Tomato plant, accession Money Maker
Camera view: horizontal (90 deg, fisheye); turntable rotation: 210 degrees
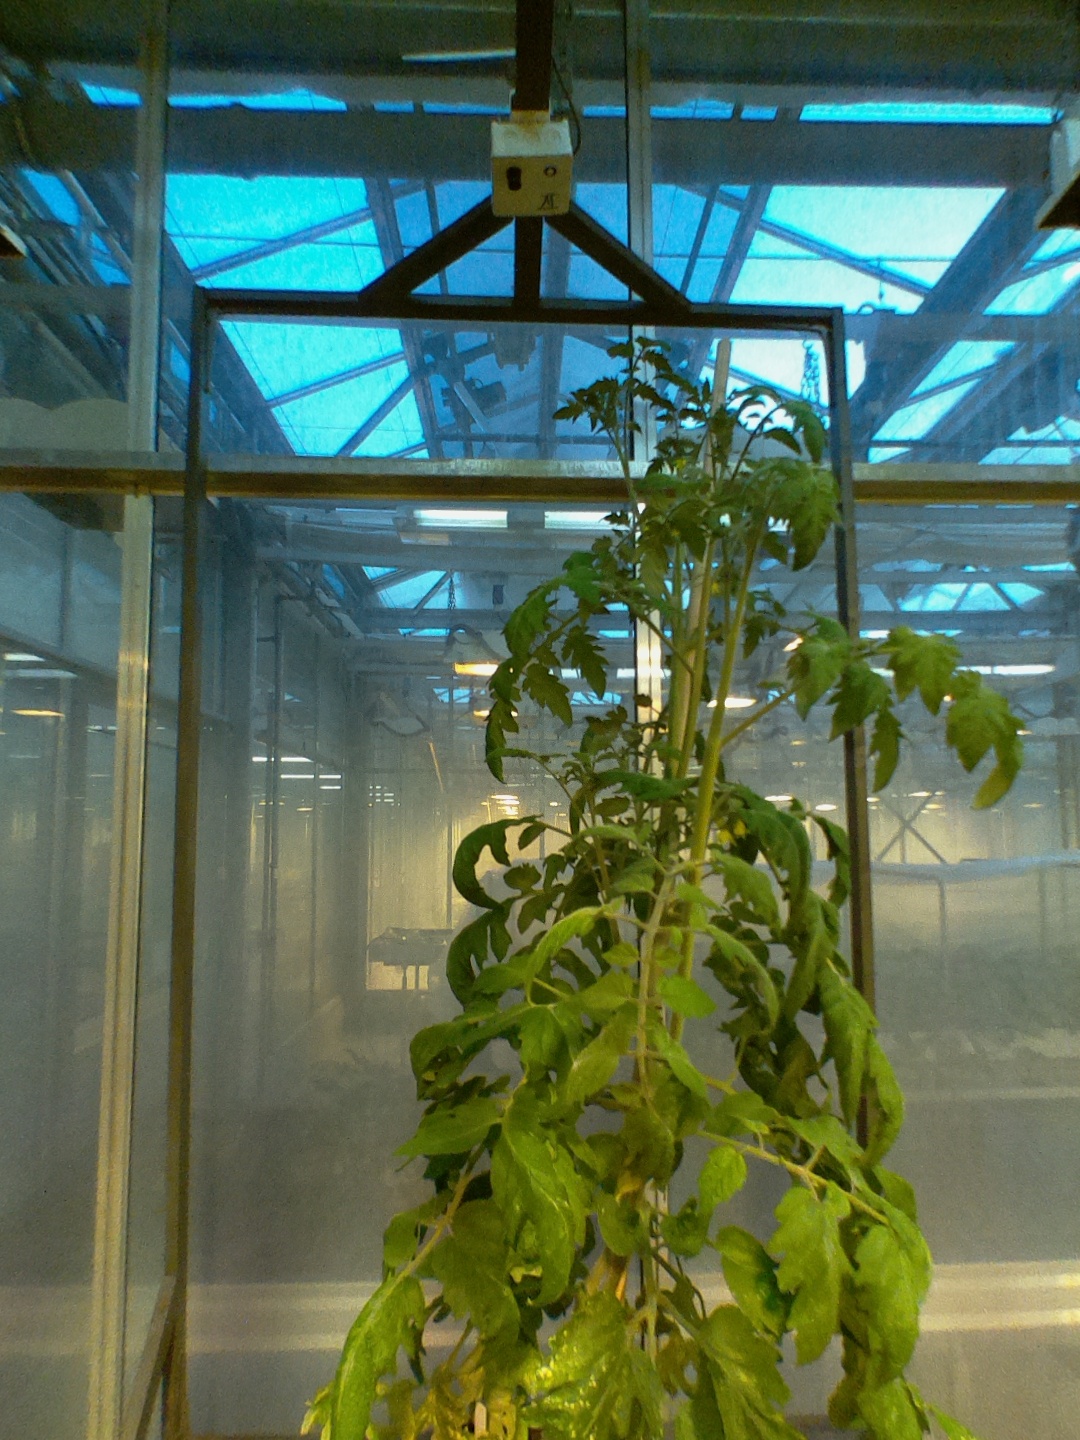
BBCH growth stage 67: Full flowering, 70%-80% of flowers open, more petals falling